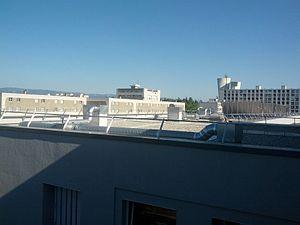
Vue sur le quartier du Plan à Valence
Cet article concerne une liste des quartiers de la ville de Valence, préfecture du département de la Drôme en région Auvergne-Rhône-Alpes. Bien qu'il soit parfois difficile d'en circonscrire géographiquement le pourtour, on peut discerner les quartiers historiques bien définis et les nouveaux quartiers qui se sont édifiés au fil du temps à la périphérie de la ville pour accueillir une population de plus en plus urbanisée.